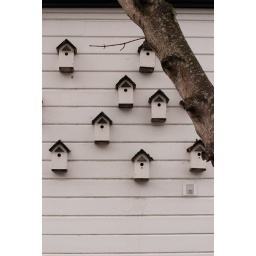
bird houses in la conner